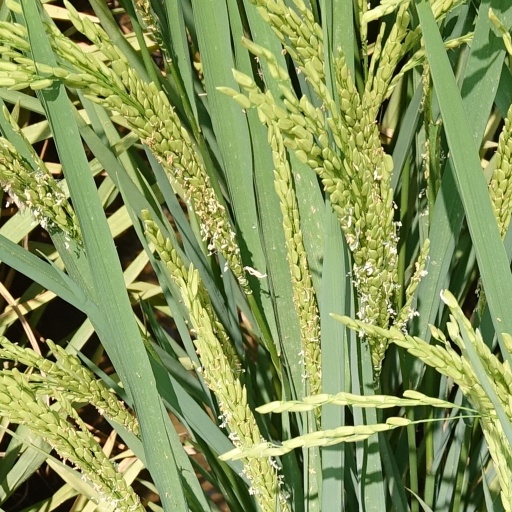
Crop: rice